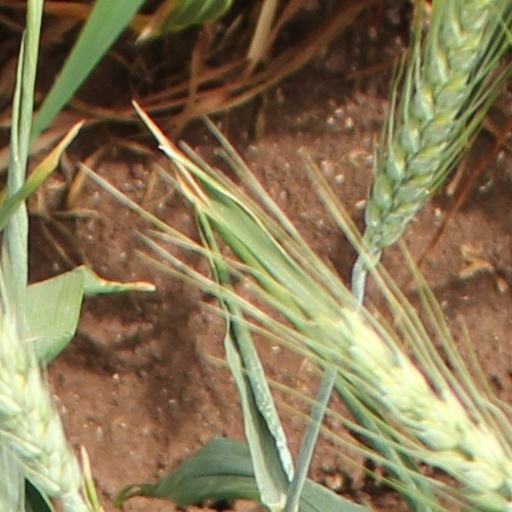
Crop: wheat